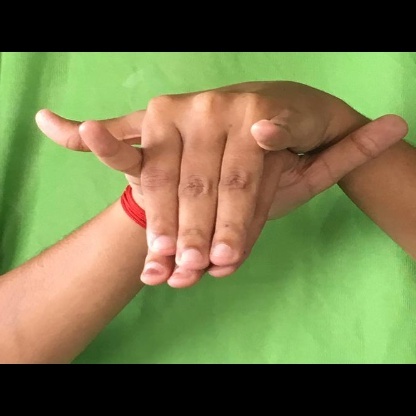
Mudra: Varaha